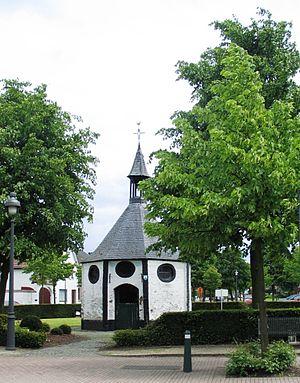
Zonhoven est une commune de Belgique située en Région flamande dans la province de Limbourg au nord d’Hasselt. La population totale de la commune avoisine les 20 000 habitants.